Disposable soma theory of aging

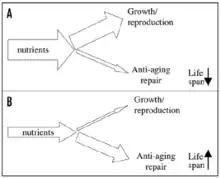
Schematic showing the reallocation of energy investment towards self-repair during caloric restriction

Critics have pointed out the supposed inconsistencies of the disposable soma theory due to the observed effects of caloric restriction, which is correlated with increased lifespan. Although it activates autophagy, according to classical disposable soma principles, with less caloric intake, there would less total energy to be distributed towards somatic maintenance, and decreased lifespan would be observed (or at least the positive autophagic effects would be balanced out). However, Kirkwood, alongside his collaborator Darryl P. Shanley, assert that caloric restriction triggers an adaptive mechanism which causes the organism to shift a higher proportion of resources to somatic maintenance, away from reproduction. This theory is supported by multiple studies, which show that caloric restriction typically results in impaired fertility, but leave an otherwise healthy organism. Evolutionarily, an organism would want to delay reproduction to when resources were more plentiful. During a resource-barren period, it would evolutionarily unwise to invest resources in progeny that would be unlikely to survive in famine. Mechanistically, the NAD-dependent deacetylase Sirtuin 1 (SIRT-1) is upregulated during low-nutrient periods. SIRT-1 increases insulin sensitivity, decreases the amount of inflammatory cytokines, stimulates autophagy, and activates FOXO, the aforementioned protein involved in activating stress response genes. SIRT-1 is also found to result in decreased fertility.